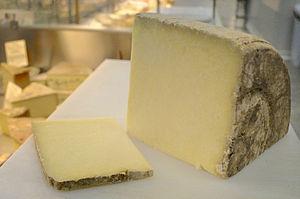
Morceau de fourme de laguiole sur un étal
Le laguiole, parfois appelé fourme de Laguiole, est un fromage au lait de vache cru de la région de l’Aubrac. Il doit son nom au bourg de Laguiole dans le département de l'Aveyron. Son nom fait l'objet d'une appellation d'origine contrôlée depuis 1961.
La soupe au fromage est un mets traditionnel et paysan du sud du Massif central. Connue aussi sous le nom de soupe des lendemains de fête, elle était apportée aux jeunes mariés, dans leur chambre, le soir de leurs noces.
La tomme ou tome est un fromage de montagne, existant en de multiples variétés.